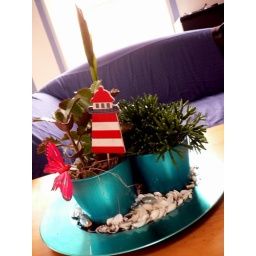
we got home and was surpised by new plants from our landlord, johan. we are very lucky.